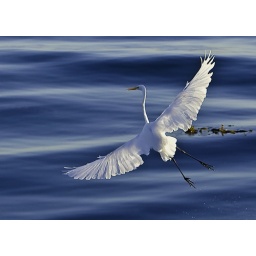
Sometimes the water is just too blue around Monterey.